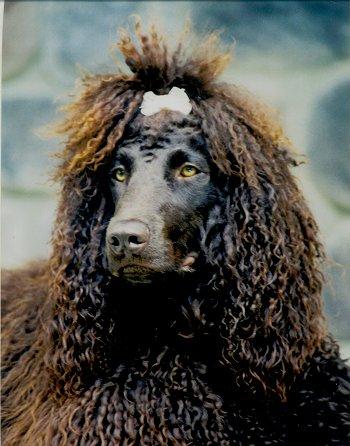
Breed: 219-n000066-Irish_water_spaniel